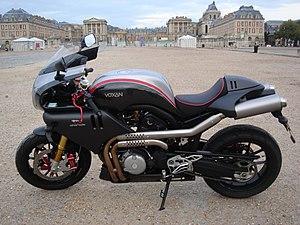
Voxan Charade Racing, modèle de série. Auteur
On appelle « modernes classiques » les répliques ou les machines inspirées de motos légendaires des années 1960 et 1970. Seul l'aspect général rappelle le modèle d'origine puisque le reste est entièrement de conception nouvelle.
La Charade Racing est un modèle de moto, produit par la firme française Voxan.